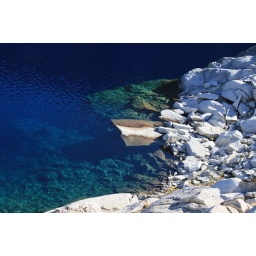
Granite rocks near granite mountain